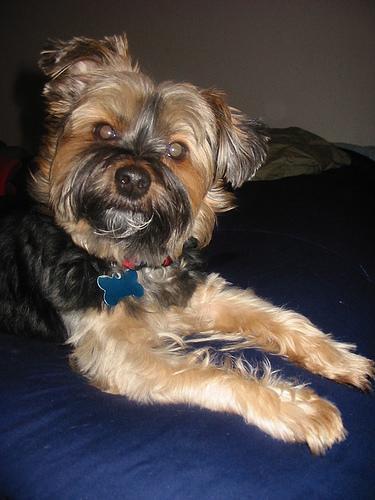
Yorkshire_terrier